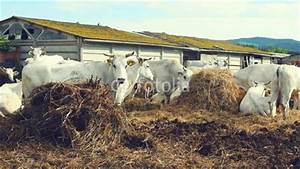
Label: mucca